Aranzaḫ

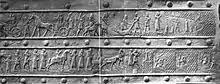
A depiction of the expedition to the source of the Tigris on the Balawat Gates.

According to Karen Radner, the importance of the Tigris Grotto in Shubria in the first millennium BCE, comparable to the position of Kumme and Musasir, can be connected to Hurrian traditions pertaining to the worship of the river as a deity. Shubria is only the Assyrian name of this area, derived from earlier terms Subir and Subartu, generic designations for northern lands, and its indigenous name is not known, but it can be assumed it was culturally Hurrian. Very little is known about its religion, though it is known that the Tigris Grotto (“Tigris source”) was visited by Tiglath-pileser I and Shalmaneser III to make sacrifices, which might indicate it was an internationally renowned religious site. The visit of the latter king is among the scenes depicted on the Balawat Gates (Band X). As Shubria is well attested as a destination for refugees from Urartu and Assyria, including inhabitants of cities as distant as Me-Turan in the Diyala area, it is possible that a custom of granting religiously motivated asylum in the proximity of the surrounding holy precinct was observed by local inhabitants.